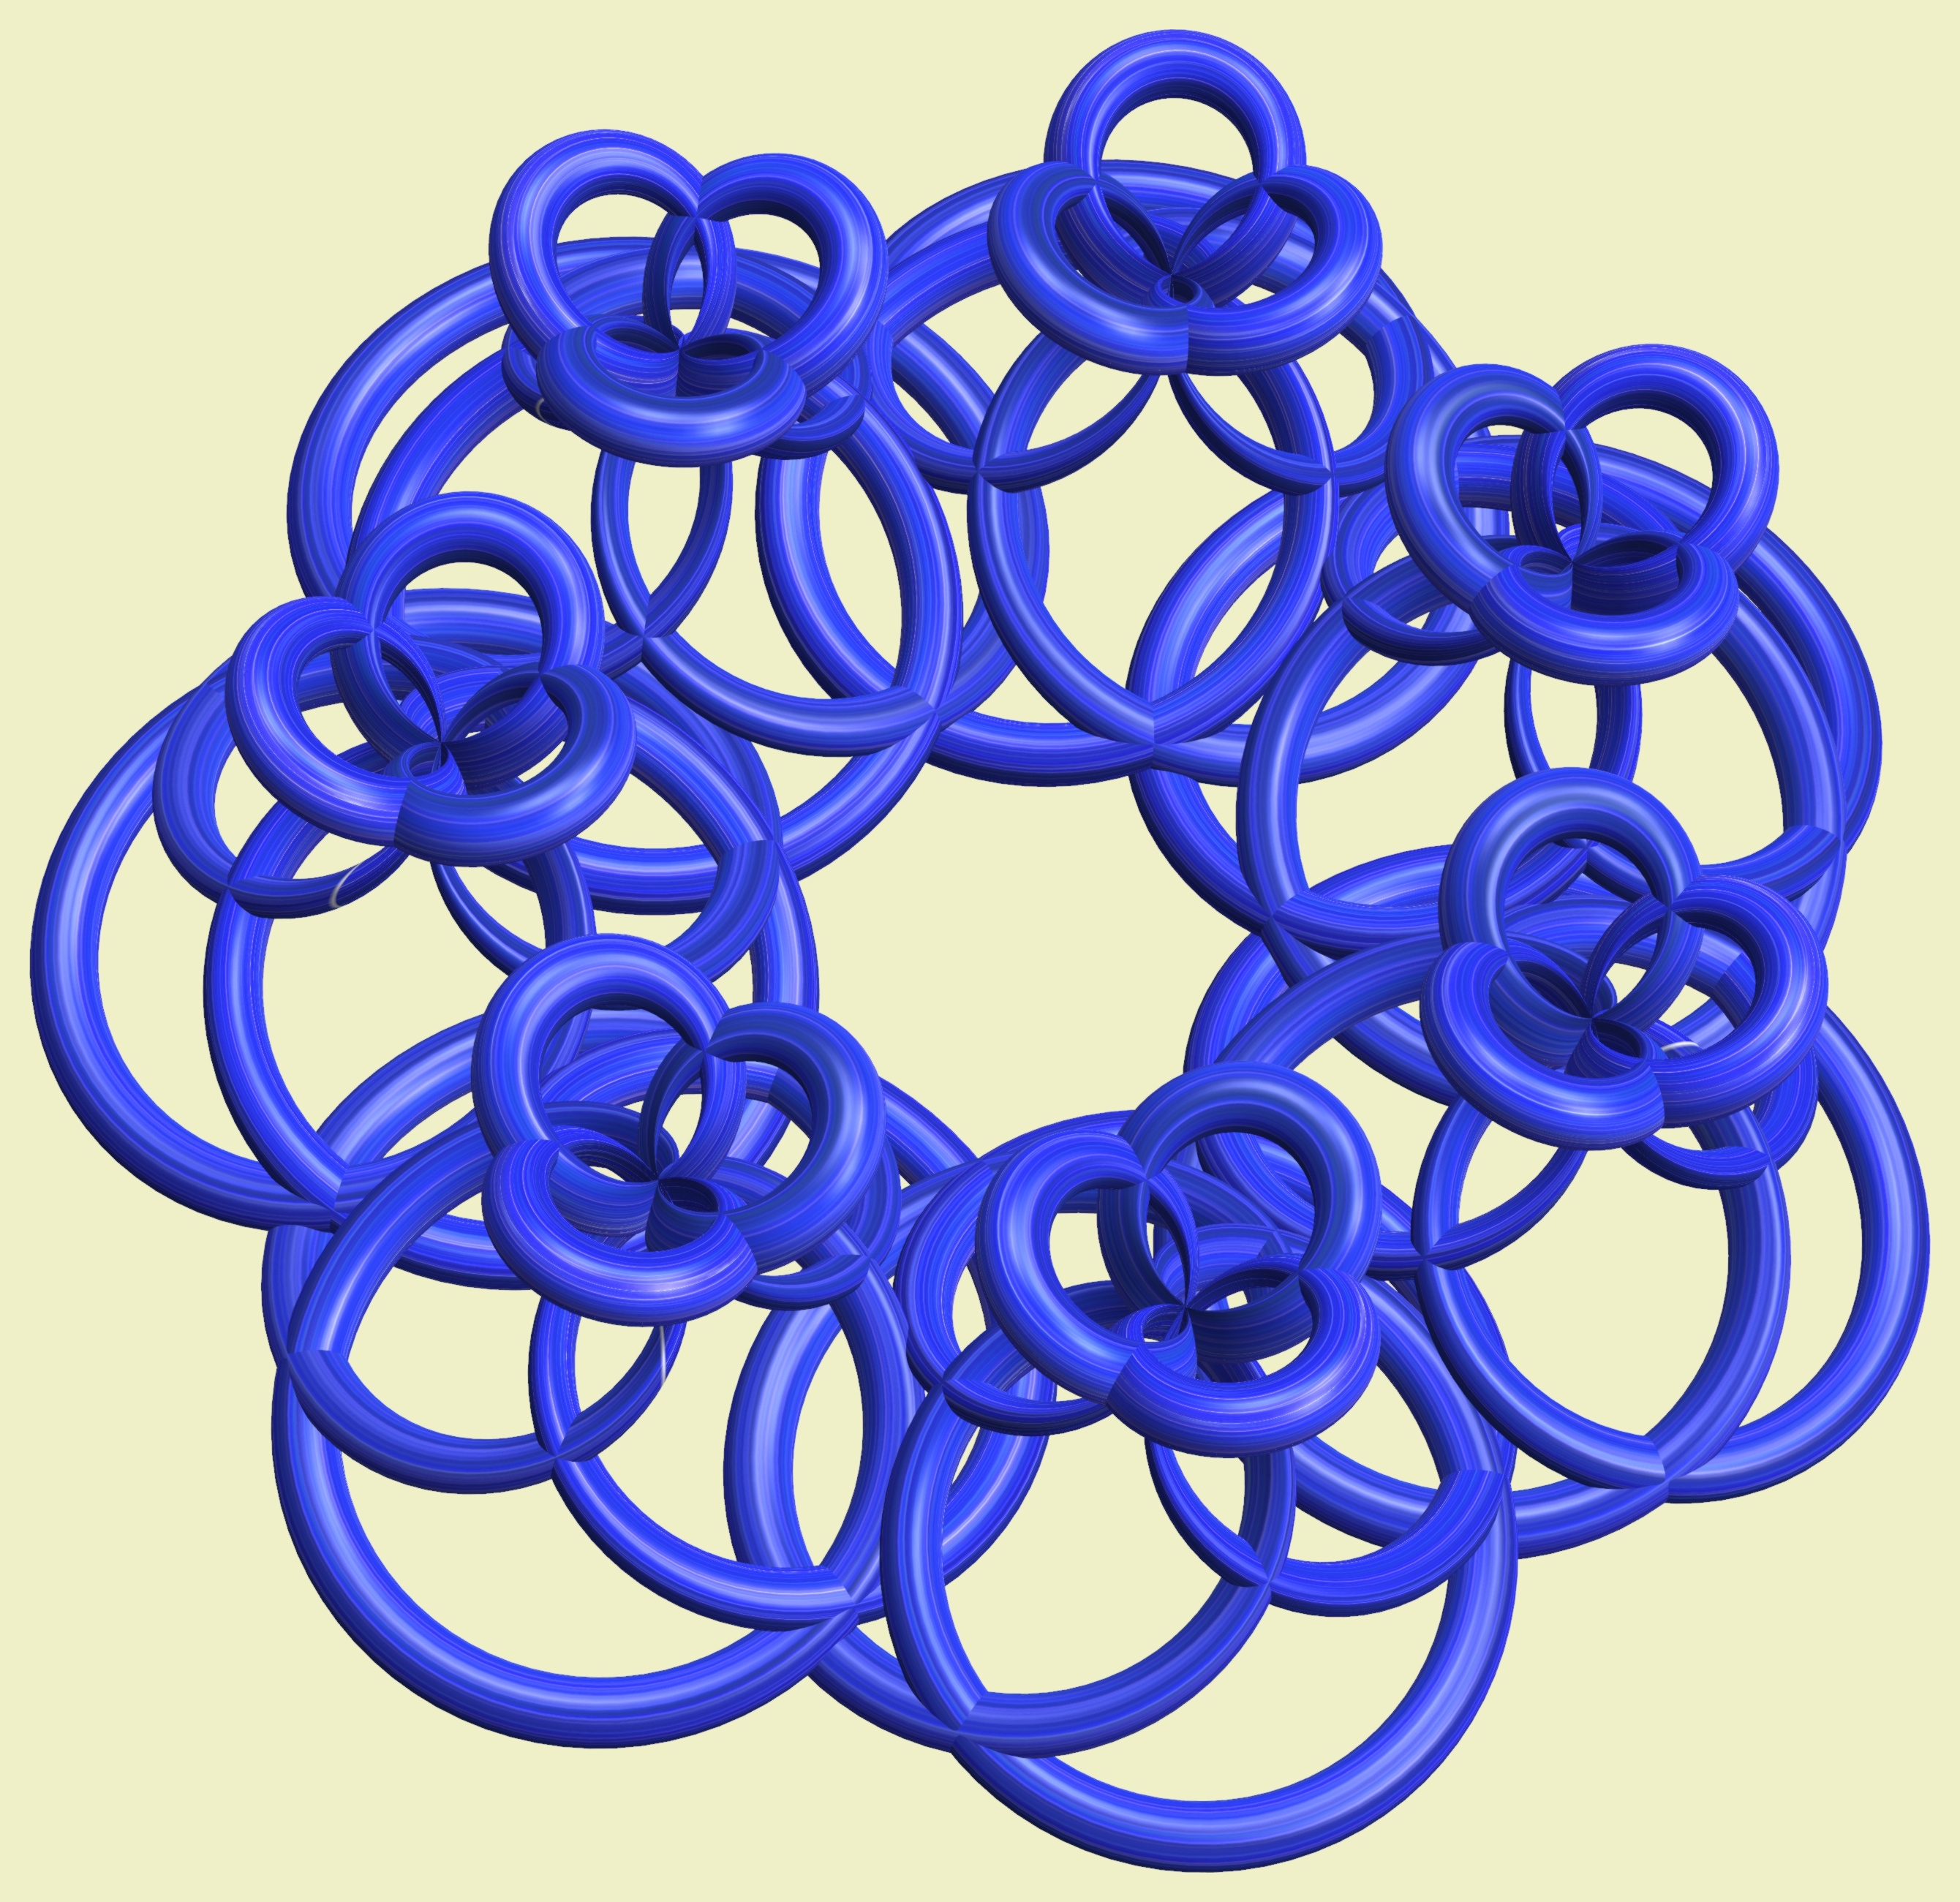
structure, wheel, texture, spiral, number, pattern, geometry, circle, product, font, sculpture, design, symmetry, mesh, 3d, graphic, shape, torus, mathematica, cg, parametricplot3d, code, program, algorithm, mapping, geometricsculpture, lissajous, body jewelry